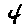
Label: 4